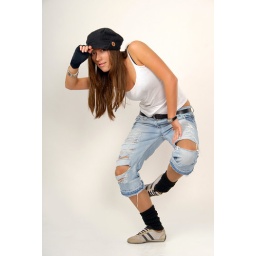
dancing girl in white blouse and in black hat and in black glove on the white background